Mark Wigley

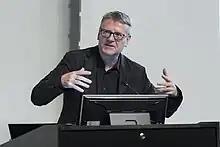
Mark Wigley at GSAPP (2015)

Mark Antony Wigley (born 1956) is a New Zealand-born architect and author based in the United States. From 2004 to 2014, he was the Dean of Columbia University's Graduate School of Architecture, Planning and Preservation.